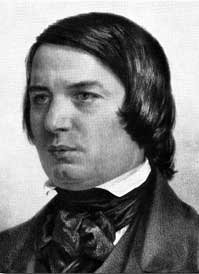
โรแบร์ท ชูมัน

ไฟล์:Robert_Schumann.jpg|right|thumb|200px|โรแบร์ท ชูมัน
โรแบร์ท อเล็คซันเดอร์ ชูมัน () เป็นคีตกวีและนักวิจารณ์ดนตรีชาวเยอรมัน เกิดวันที่ 8 มิถุนายน พ.ศ. 2353 ที่เมืองซวิคเคา เสียชีวิต 29 กรกฎาคม พ.ศ. 2399 ที่เมืองเอ็นเดอนิช (Endenich) ซึ่งปัจจุบันนี้กลายเป็นส่วนหนึ่งของเมืองบ็อน ประเทศเยอรมนี
== ประวัติ ==
ในวัยเด็ก โรแบร์ท ชูมัน มีความสนใจในศิลปะสองแขนง นั่นคือเปียโนกับวรรณคดี (บิดาของเขาเป็นนักประพันธ์และบรรณาธิการ) ดังนั้นในวัยเด็กเขาจึงแต่งทั้งเพลงและหนังสือ รวมถึงบทกวีด้วย เมื่อบิดาที่เขารักเสียชีวิตลง เขาจึงสูญเสียผู้ให้การสนับสนุนที่จะทำให้เขาเป็นนักดนตรีอาชีพ
มารดาของเขาผลักดันให้เขาเรียนกฎหมาย ระหว่างเรียนกฎหมายที่เมืองไลพ์ซิช เขาก็ได้เรียนเปียโนกับฟรีดริช วีค (Friedrich Wieck) ผู้ที่ภายหลังเป็นพ่อตาของเขา เมื่อเขาแต่งงานกับบุตรสาวของวีค ชื่อคลารา ชูมัน|คลารา เขายอมทำทุกวิถีทางเพื่อยอมเป็นนักดนตรีเอก ทั้งการฝึกฝนด้วยความขยันขันแข็ง และได้ใช้เครื่องกลช่วยเพิ่มความเร็วให้กับการเคลื่อนไหวของนิ้ว จนทำให้นิ้วกลางมือขวาใช้การไม่ได้ ความฝันที่จะกลายเป็นนักเปียโนเอกต้องสิ้นสุดลงเมื่อเขามีอายุได้เพียง 22 ปีเท่านั้น
หลังจากช่วงเวลาที่เขาต้องซึมเศร้ากับความพิการและการตกหลุมรักสตรีที่แต่งงานแล้ว ในปี พ.ศ. 2377 (ค.ศ. 1834) ชูมันได้หันมาสนใจและใส่ใจกับการประพันธ์เพลงและการเขียนบทความใน "น็อยเออไซท์ชริฟท์เฟือร์มูซีค" (Neue Zeitschrift für Musik) (นิตยสารใหม่เพื่อการดนตรี) ซึ่งเขาได้ทำหน้าที่เป็นนักวิจารณ์และผู้เชี่ยวชาญด้านดนตรี เขาปกป้องแนวคิดด้านดนตรีที่เป็นดนตรีแท้จริงจากแนวคิดของพวกนายทุน (ภาษาเยอรมันเรียกว่า "Philister") ในช่วงเวลานี้เองที่เขาได้ประพันธ์ผลงานอย่าง "คาร์นาวัล โอปุส 9" (Carnaval op.9)
ในปี พ.ศ. 2378 (ค.ศ. 1835) หลังจากถูกบังคับให้แยกทางกับคลารา เขาได้ประพันธ์บทเพลง "โซนาตาแห่งความรัก" ให้แก่เธอ แต่คำขอแต่งงานของเขาถูกพ่อของคลาราปฏิเสธ ทำให้เขาตกอยู่ในภาวะซึมเศร้าอีกครั้ง เขายังคงประพันธ์ผลงานต่อไปและเป็นงานที่เต็มเปี่ยมไปด้วยแรงบันดาลใจ เพลงที่โด่งดังได้แก่ "เซนด็องฟ็อง", "ฟ็องแตซี", "โนเวลเล็ต" เกิดขึ้นมาในช่วงนี้เอง เขาได้หนีไปที่รักษาแผลใจที่กรุงเวียนนา ประเทศออสเตรีย และประพันธ์เพลงต่าง ๆ ระหว่างที่รอขอแต่งงานกับคลารา
ปี พ.ศ. 2383 (ค.ศ. 1840) เป็นปีนำโชคของชูมัน เขาได้แต่งงานกับคลาราในที่สุด ความสุขนี้ได้ถูกถ่ายทอดผ่านบทเพลงของเขา เขาได้ประพันธ์เพลงมากมายจากบทกวีของโยฮันน์ วอล์ฟกัง ฟอน เกอเทอ ชิลเลอร์ หรือไฮน์ เช่นเพลง "Liederkreis" "ความรักของนักกวี" และ "ความรักและชีวิตของหญิงคนหนึ่ง" ในปีต่อมา เขาได้ลองแต่งเพลงสำหรับวงดุริยางค์ ("ซิมโฟนีหมายเลข 1" "ซิมโฟนีหมายเลข 4" ฯลฯ) ในปี พ.ศ. 2385 (ค.ศ. 1842) เขาได้หันมาโปรดปราน ดนตรีเชมเบอร์|เชมเบอร์มิวสิก โดยเขาประพันธ์ไว้หลายชิ้น ในปีถัดมาเขาได้แต่ง โอราโตริโอ ("oratorio") "Le Paradis et la Péri" และได้ติดตามคลารา ภรรยาที่อ่อนโยนและแสนดีของเขา ผู้ซึ่งเป็นนักเปียโนฝีมือฉกาจ ออกเปิดการแสดงที่ประสบความสำเร็จอย่างถล่มทลายทั่วทวีปยุโรป หรือแม้กระทั่งในประเทศรัสเซีย
ในปี พ.ศ. 2387 (ค.ศ. 1844) คู่รักได้ตั้งถิ่นฐานที่เมืองเดรสเดิน ที่ซึ่งเขาได้ประพันธ์อุปรากรชิ้นแรกและชิ้นเดียว ชื่อ "เจโนเววา" แต่เขาก็ยังคงแต่งฟิวก์ ซิมโฟนี เพลงสำหรับเปียโน ควอร์เต็ต ฯลฯ ไปด้วย ตั้งแต่ปี พ.ศ. 2393 (ค.ศ. 1850) เขาได้เป็นวาทยกรแห่งเมืองดึสเซิลดอร์ฟ แต่เมื่อถึงปี พ.ศ. 2396 (ค.ศ. 1853) สภาพร่างกายของเขาเสื่อมโทรมลงเป็นอันมาก และความเจ็บปวดจากโรคซิฟิลิส ทำให้เขาพยายามฆ่าตัวตายในวันที่ 27 กุมภาพันธ์ พ.ศ. 2397 (ค.ศ. 1854) ด้วยการกระโดดแม่น้ำไรน์ที่เย็นจัดจนเป็นน้ำแข็ง ถึงเขาจะโชคดีรอดมาได้ด้วยความช่วยเหลือจากพวกกะลาสี แต่ก็ต้องก็ต้องทนทุกข์ทรมานทั้งทางร่างกายและจิตใจ จากนั้นเขาก็ถูกส่งตัวไปพักฟื้นที่เมืองเอ็นเดอนิช
ไม่มีสิ่งใดสามารถทำให้เขาคลายความทุกข์ลงได้ เขาเสียสติไปแล้ว เนื่องด้วยคิดถึงคลาราสุดที่รัก และเพื่อนรักเฟลิคส์ เม็นเดิลส์โซน และนักดนตรีรุ่นน้อง โยฮันเนิส บรามส์ ที่เขาได้พบเมื่อสองปีที่แล้ว ในขณะที่เขามีสภาพกึ่งดีกึ่งร้าย ก็ได้ประพันธ์ ("บทเพลงแห่งรุ่งอรุณ") ชูมันจบชีวิตลงเมื่อวันที่29 กรกฎาคม พ.ศ. 2399 (ค.ศ. 1856) ซึ่งทำให้เขาพ้นจากความทุกข์ทั้งปวงได้ในที่สุด
== ผลงาน ==
ผลงานบางส่วน:
* Symphonies :
** Symphonie n°1 (Robert Schumann)|Symphonie n°1 en si bémol majeur op 38, dite le « printemps »
** Symphonie n°2 (Robert Schumann)|Symphonie n°2 en ut majeur op 38
** Symphonie n°3 (Robert Schumann)|Symphonie n°3 en mi bémol majeur op 97 « rhénane »
** Symphonie n°4 (Robert Schumann)|Symphonie n°4 en ré mineur op 120
* บทเพลงสำหรับ piano
** Variations Abegg op 1
** Papillons op2,
** Toccata op 7 1830
** Études symphoniques op.13, 1834
** Carnaval op 9 1835
** Fantaisie op. 17 (qui se distingue par ses dimensions et une présentation plus abstraite) 1836
** Drei romanzen op.28
** Davidsbündlertänze op. 6 1837
** Fantaisiestücke op. 12 1837 aussi adaptées pour violoncelle et piano
** Scènes d'enfants op.15 1838
** Kreisleirianas op.16 1838
** Novelettes op. 21, 1838
** Carnaval de Vienne op. 26
** Scènes d'enfance op.15
** Kreisleriana op.17
** Fantaisiestücke op.12
** Humoresque op.20
* บทเพลงสำหรับขับร้อง
** Les amours du poète
** L'amour et la vie d'une femme (Schumann)|L'amour et la vie d'une femme
* ดนตรีเชมเบอร์|เชมเบอร์มิวสิก
** Les Fées (pour alto et piano)
== แหล่งข้อมูลอื่น ==
หมวดหมู่:คีตกวีชาวเยอรมัน
หมวดหมู่:นักเปียโนชาวเยอรมัน
หมวดหมู่:บุคคลจากบ็อน